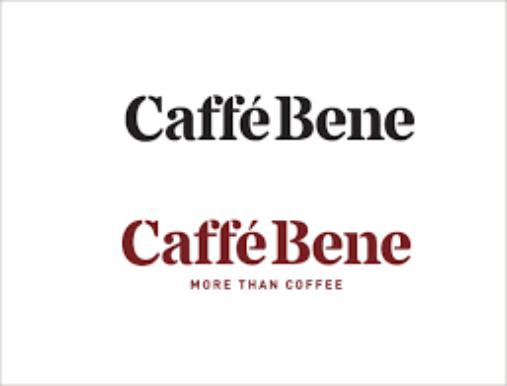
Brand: Caffe Bene
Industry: Food